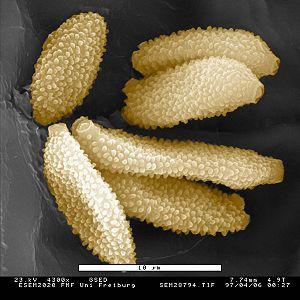
La microscopie électronique à balayage environnemental est un mode de microscopie électronique à balayage permettant d'étudier des échantillons non-conducteurs généralement sans préparation préalable, conservant ainsi un état plus naturel. La différence essentielle avec la microscopie électronique conventionnelle est la présence d'un gaz dans la chambre à échantillon du MEBE, ce qui permet d'éviter les contraintes sous vide.